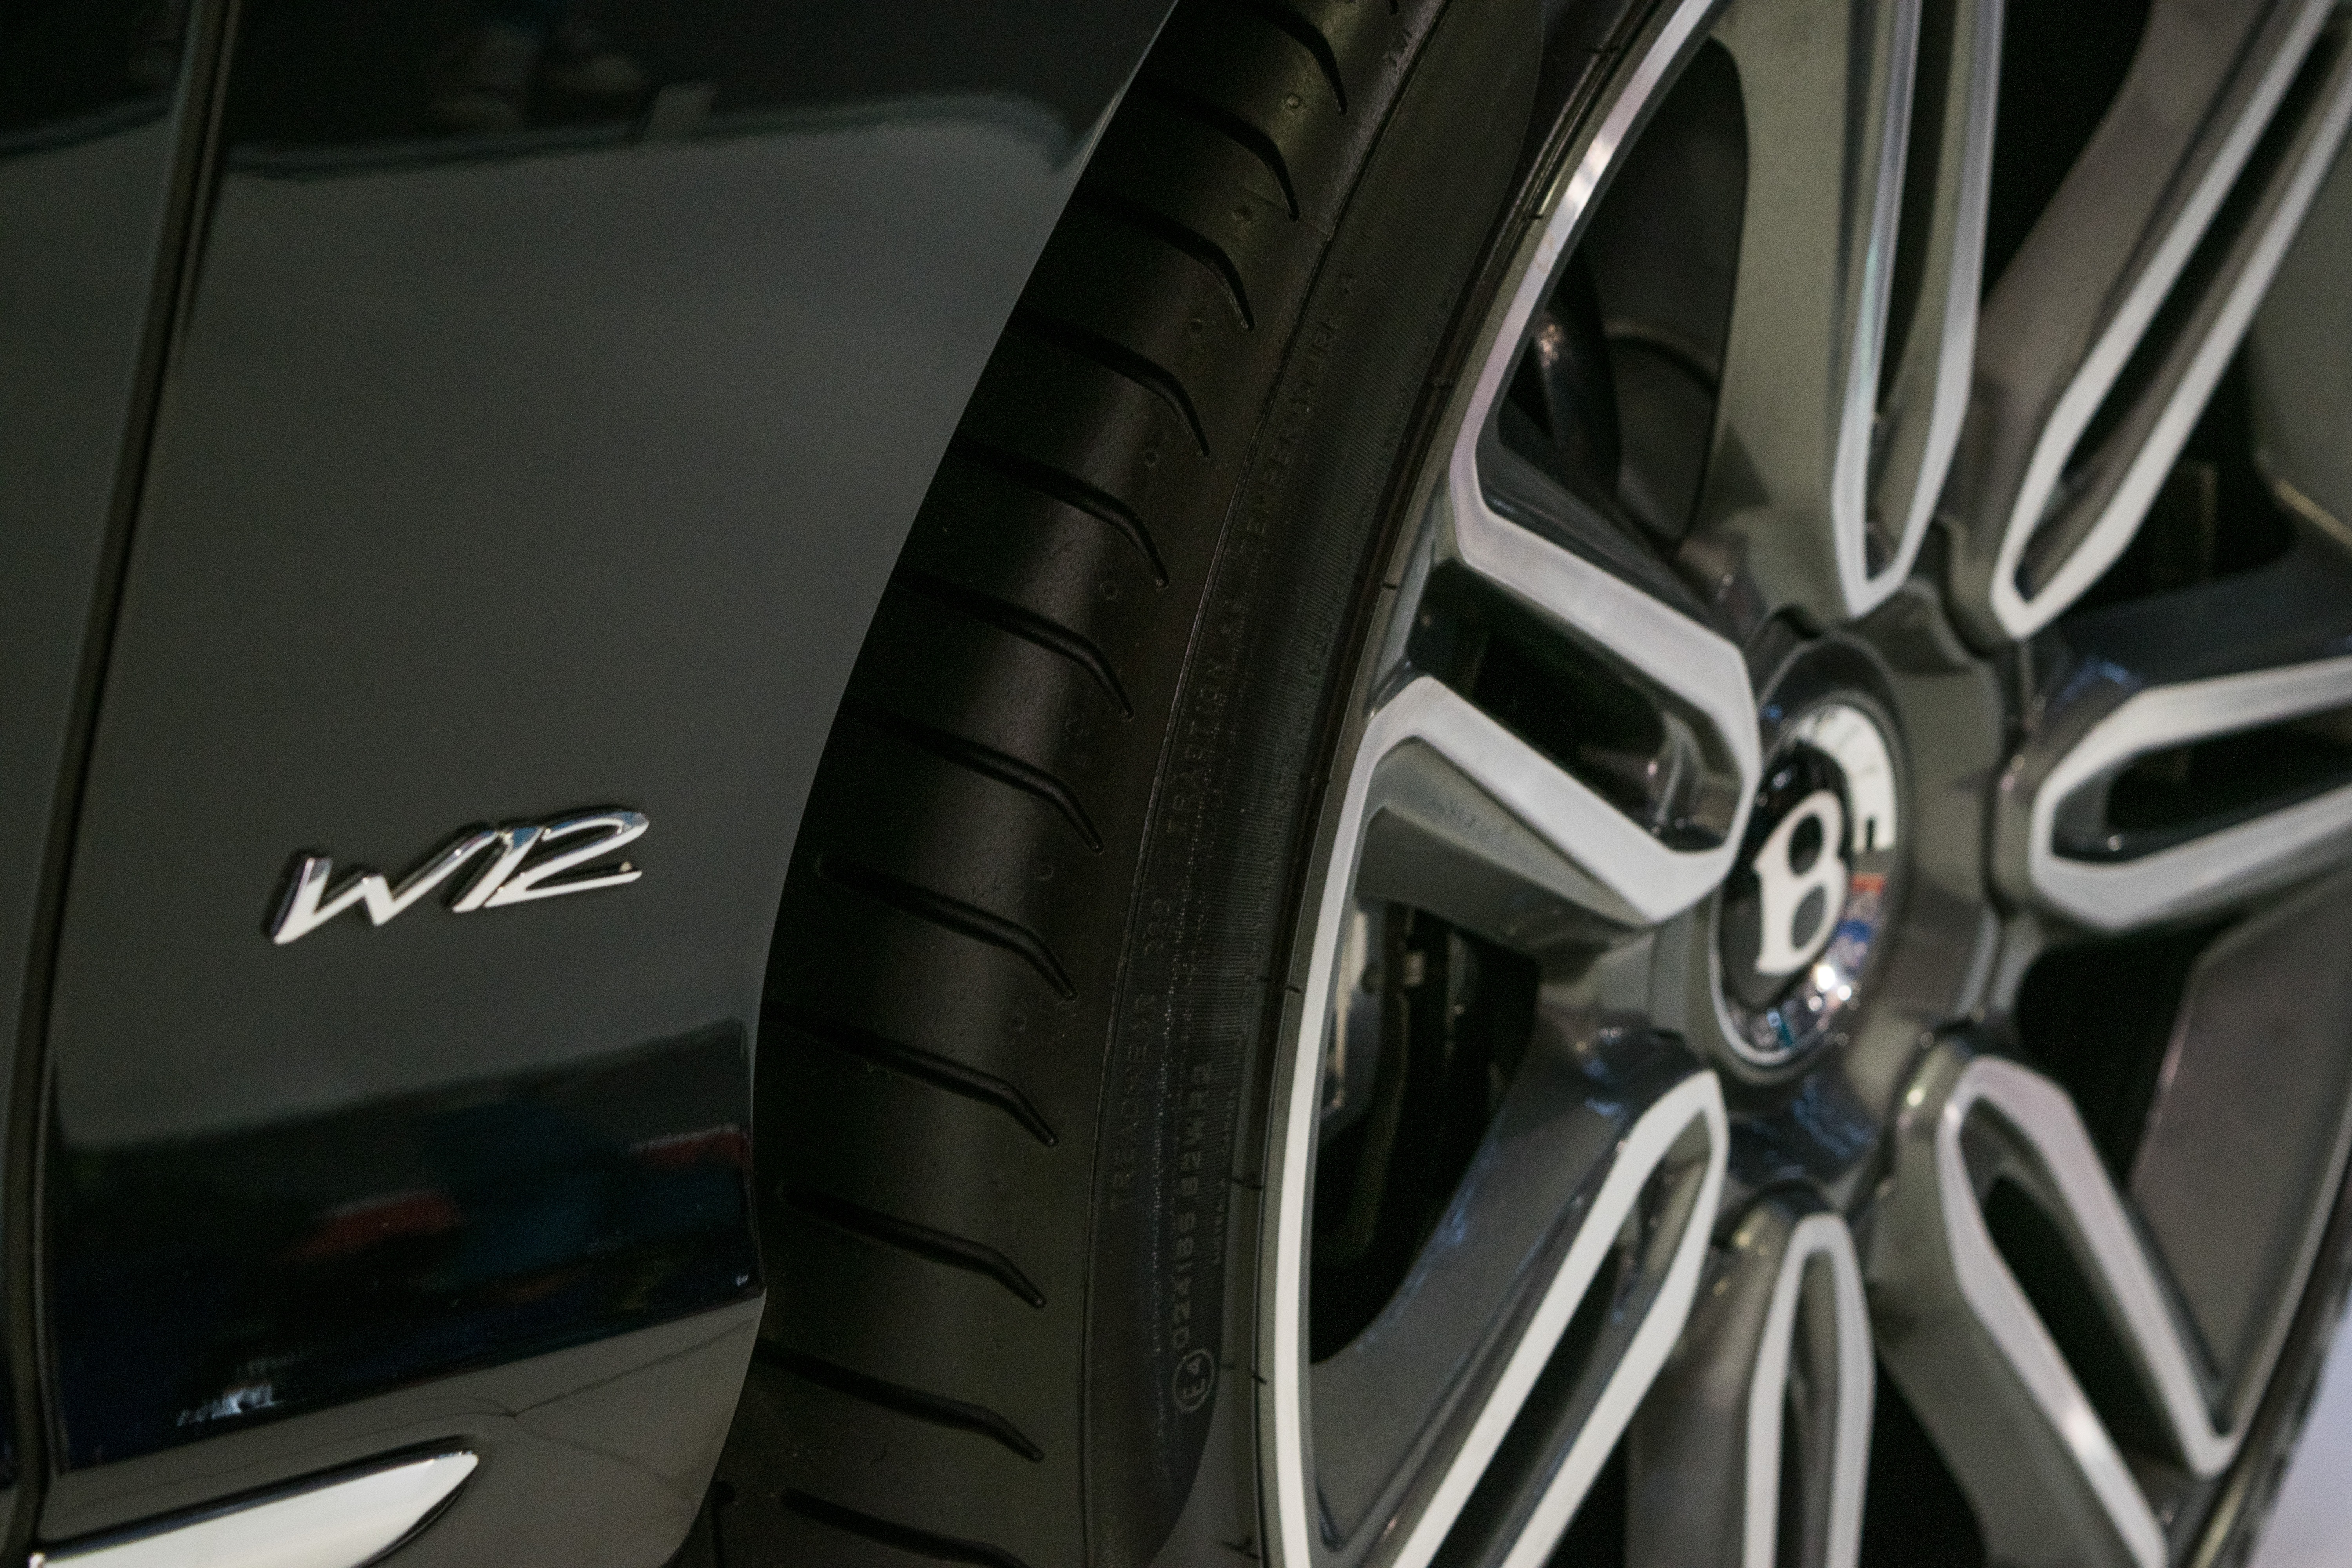
road, car, wheel, automobile, transport, vehicle, spoke, drive, auto, speed, tire, race, luxury, design, logo, wheels, rim, motor, sedan, style, bmw, bentley, mercedes benz, unique, stylish, auto show, sport utility vehicle, land vehicle, automobile make, automotive exterior, compact car, automotive design, luxury vehicle, automotive tire, executive car, w12